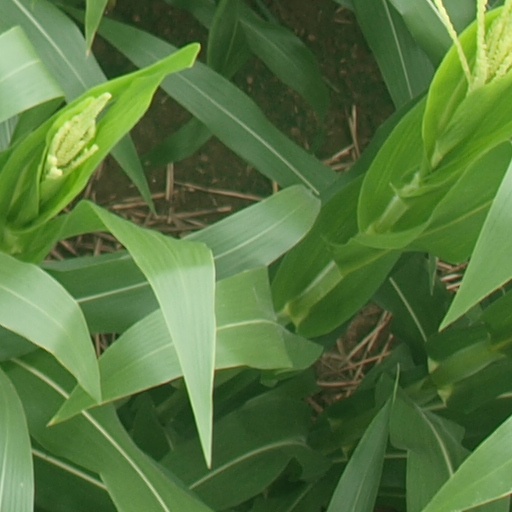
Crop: maize; corn